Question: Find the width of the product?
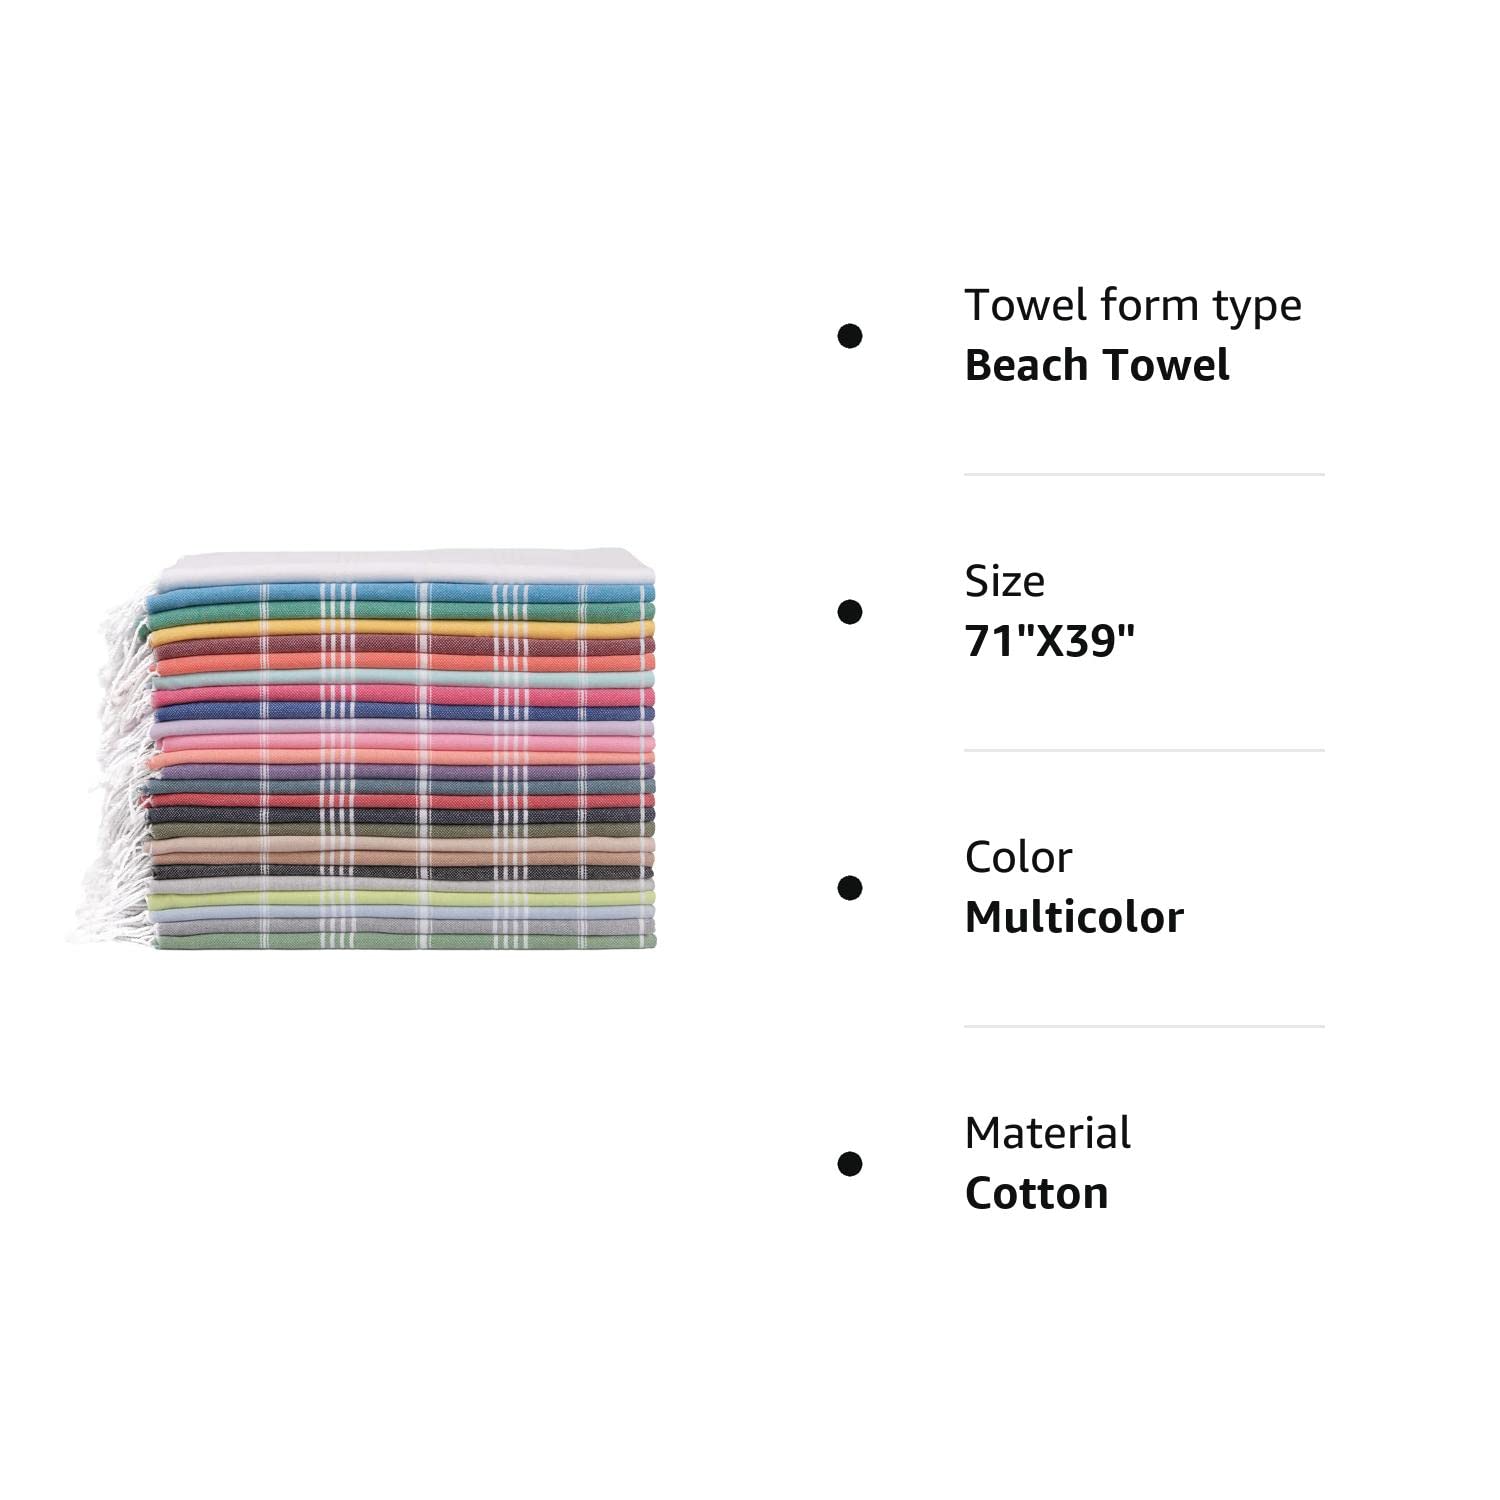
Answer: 39.0 inch